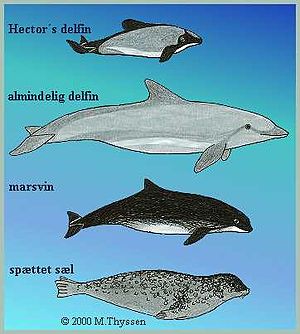
Hectors delfin / Udseende
Sammenligning med andre havpattedyr. Under Hectors delfin ses almindelig delfin, marsvin og spættet sæl.
Sammenligning af størrelserne på hectors delfin, almindelig delfin, marsvin og spættet sæl
Hectors delfin er en hvalart i delfinfamilien, der lever omkring New Zealand. Det er en af verdens mindste hvaler med en længde på kun 1,4 meter og vægt på 50 kg. Det er en truet art, og bestanden ved Nordøen er kritisk truet af udryddelse.